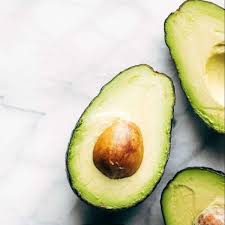
Label: Avocado